Emancipation Proclamation

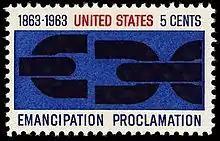
U.S. commemorative stamp, 1963

The initial Confederate response was outrage. The Proclamation was seen as vindication of the rebellion and proof that Lincoln would have abolished slavery even if the states had remained in the Union. It intensified the fear of slaves revolting and undermined morale, especially spurring fear among slave owners who saw it as a threat to their business. In an August 1863 letter to President Lincoln, U.S. Army general Ulysses S. Grant observed that the proclamation's "arming the negro", together with "the emancipation of the negro, is the heavyest ["sic"] blow yet given the Confederacy. The South rave a greatdeel ["sic"] about it and profess to be very angry." In May 1863, a few months after the Proclamation took effect, the Confederacy passed a law demanding "full and ample retaliation" against the U.S. for such measures. The Confederacy stated that black U.S. soldiers captured while fighting against the Confederacy would be tried as slave insurrectionists in civil courts—a capital offense with an automatic sentence of death. Less than a year after the law's passage, the Confederates massacred black U.S. soldiers at Fort Pillow.